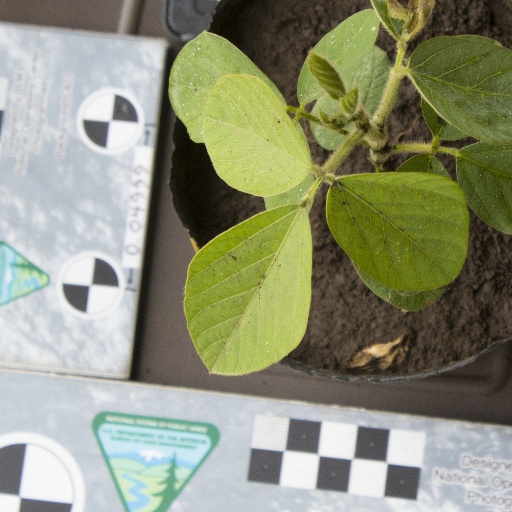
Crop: soybean